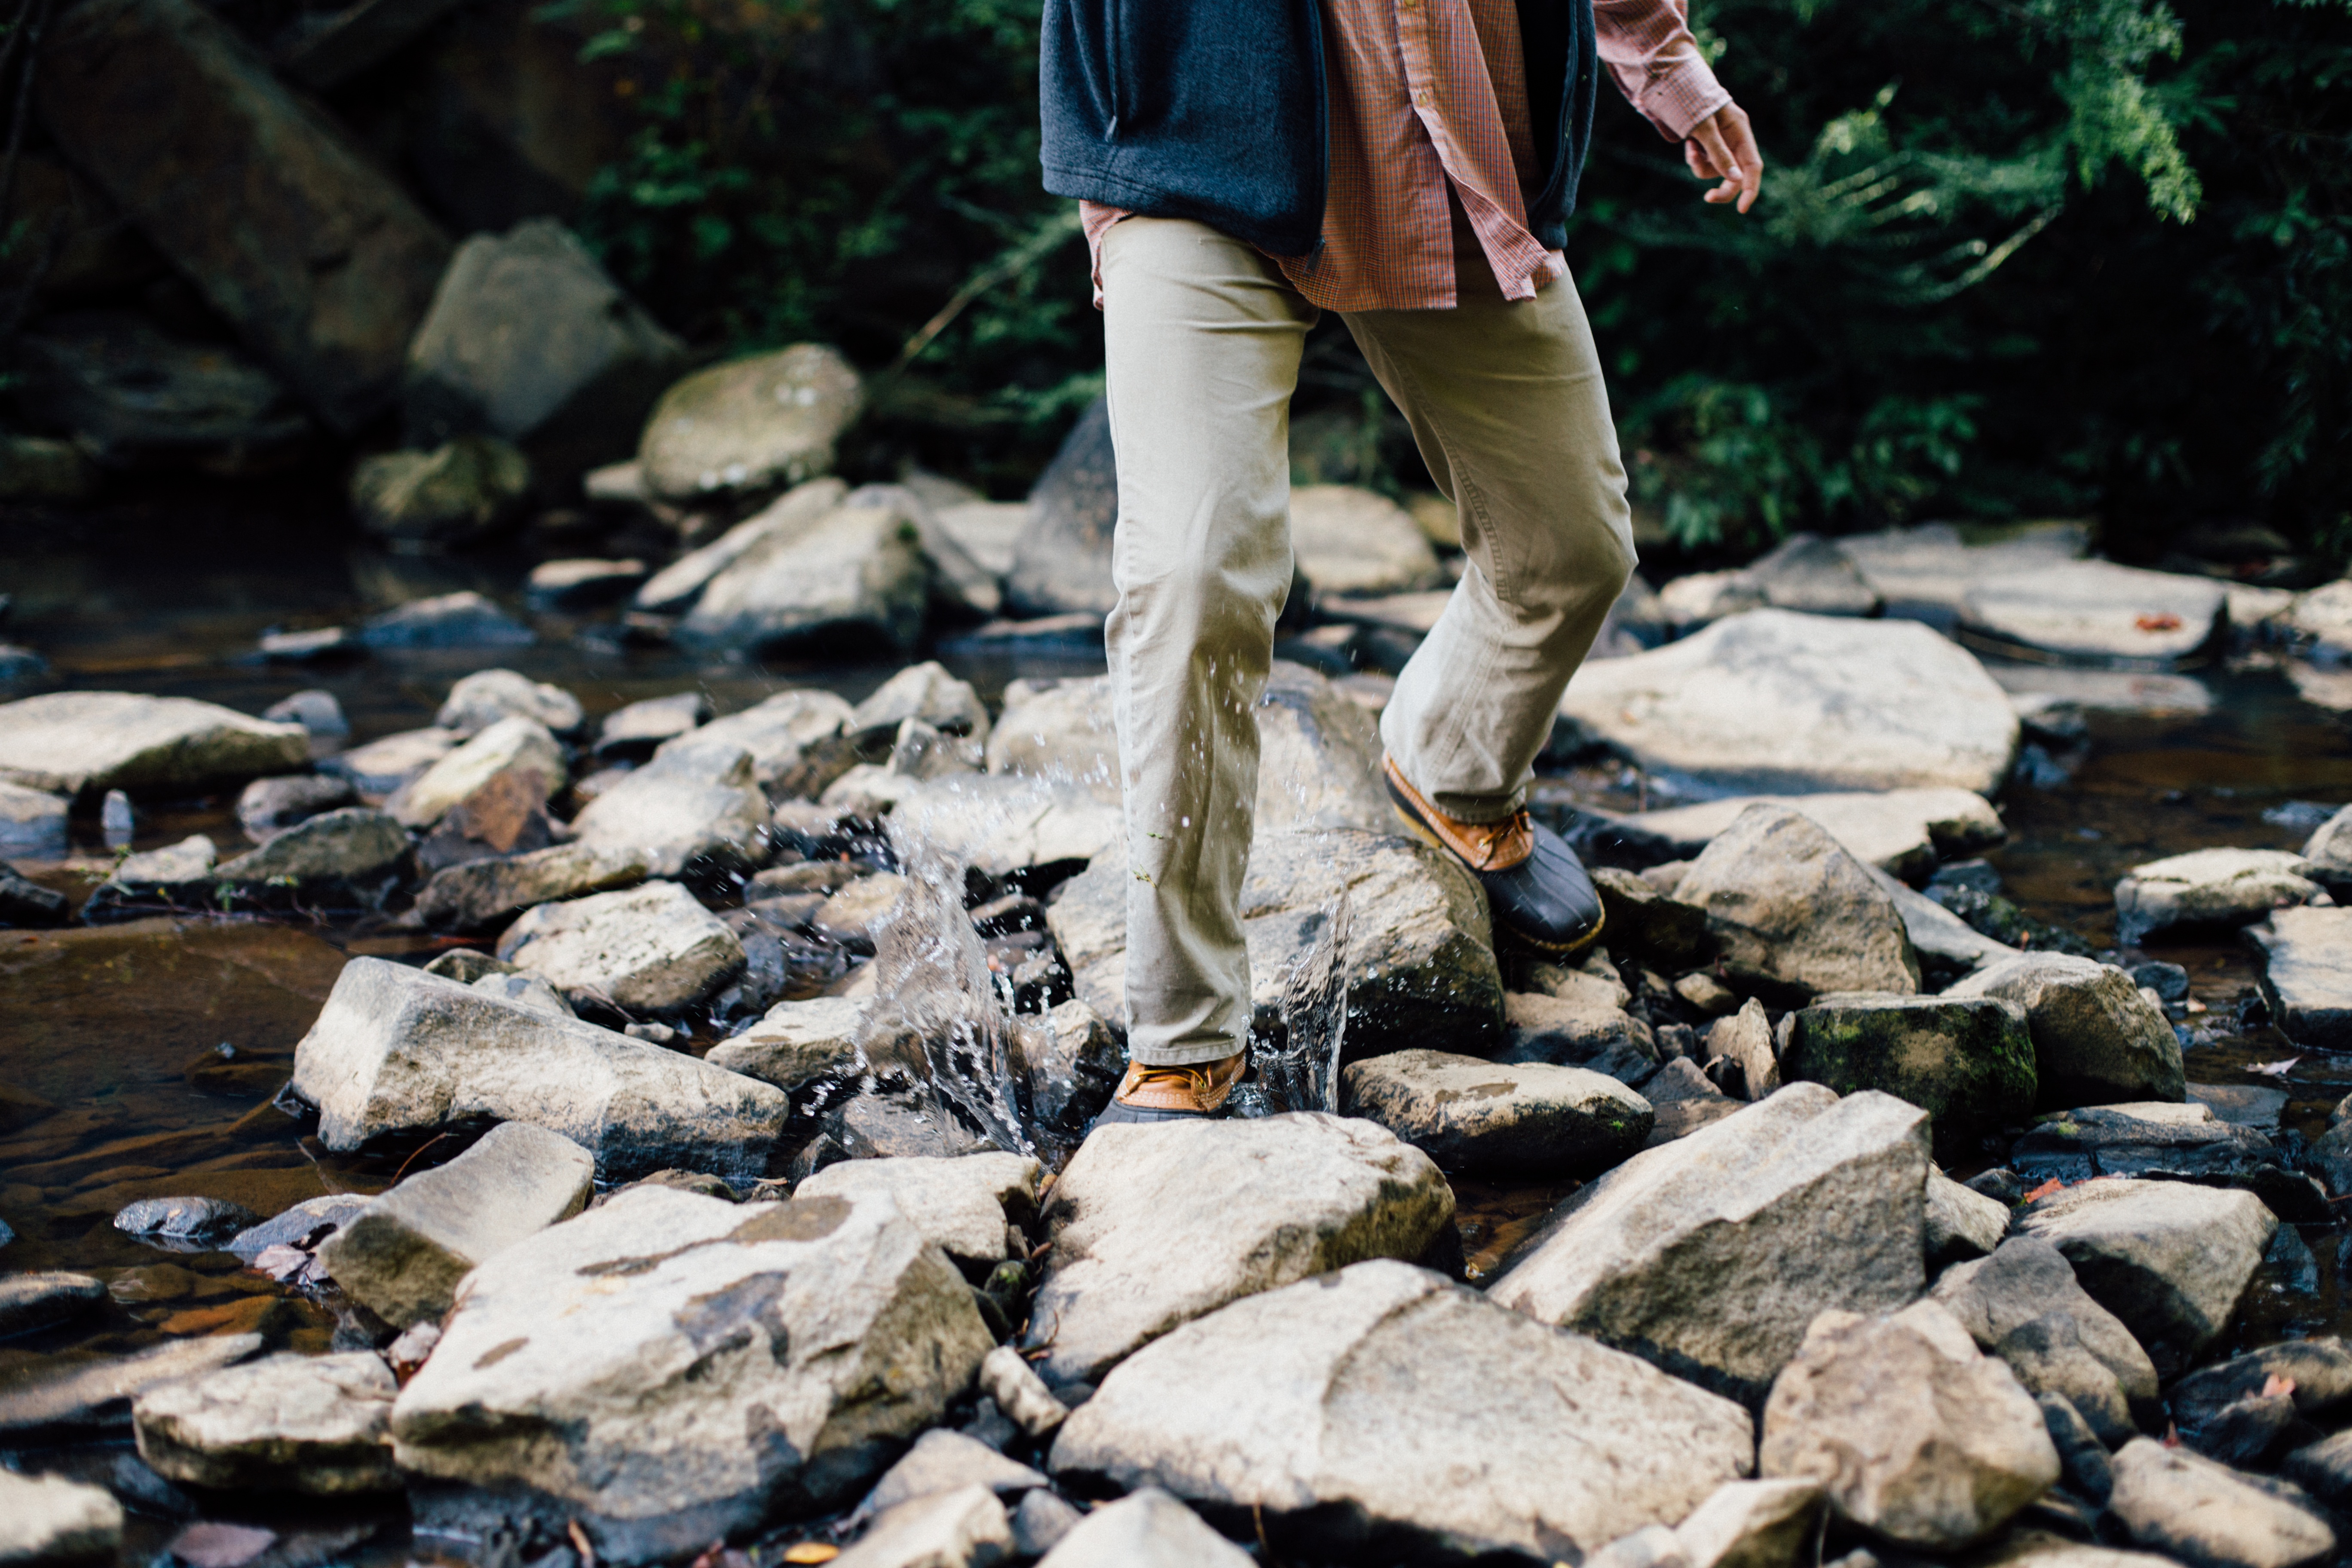
man, outdoor, rock, hiking, leaf, boot, stream, spring, autumn, season